Nóra Medvegy

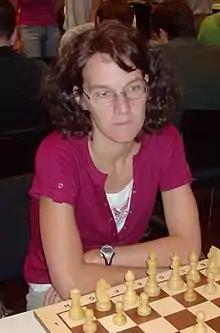

Nóra Medvegy (born 29 March 1977) is a Hungarian chess player who holds the FIDE titles of Woman Grandmaster (WGM, 2002) and International Master (IM, 2005). She is a two-time winner of the Hungarian Women's Chess Championship (1995, 1999).